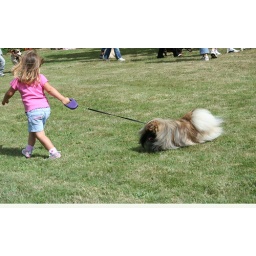
A little girl dragging her dog around the village fete's dog show.